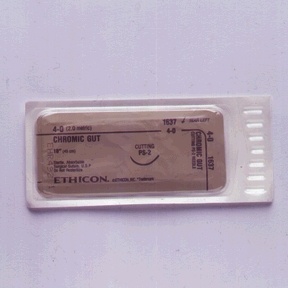
SUTURE, MICROPOINT REVERSE CUTTING, SIZE 5-0, 18", NEEDLE G-3,G-3, 3/8 CIRCLE, 1 DZ/BX, SOLD AS BOX ETHICON 243
Suture, Micropoint Reverse Cutting, Size 5-0, 18", Needle G-3,G-3, 3/8 Circle, 1 Dz/Bx, Sold As Box Ethicon 243 Ethicon Surgical Gut Suture - Chromic Ethicon Surgical Gut Suture - Chromic An Absorbable, Sterile Surgical Suture Composed Of Purified Connective Tissue (Mostly Collagen) Derived From Either The Serosal Layer Of Beef (Bovine) Or The Submucosal Fibrous Layer Of Sheep (Ovine) Intestines. Surgical Gut Sutures Are Available In Plain Or Chromic. Chromic Gut Is Processed To Proved Greater Resistance To Absorption. Surgical Gut Is Packaged In Tubing Fluid. Blue Dyed Chromic Gut Suture Is Also Available. Surgical Gut Suture Meets All Requirements Established By The U.S. Pharmacopeia (U.S.P) For Absorbable Surgical Sutures. Suture, Micropoint Reverse Cutting, Size 5-0, 18", Needle G-3,G-3, 3/8 Circle, 1 Dz/Bx (Continental Us Only) Sku: Ndc-10102948_Bx Mfgr Sku: 243 Item Id: 10102948 Mfgr Id: 142 Item Code: Eth 792G
Brand: Ethicon
Category: Business & Industrial > Medical > Medical Instruments > Surgical Needles & Sutures > Surgical Sutures > Absorbable Surgical Sutures